Teddy Osei

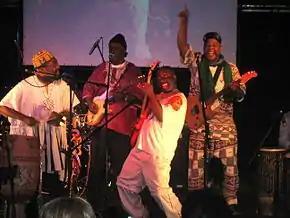
Osibisa at a concert

In 1969, Osei, Amarfio, and Mac Tontoh came together with other London based musicians that they had been previously acquainted with to form Osibisa.